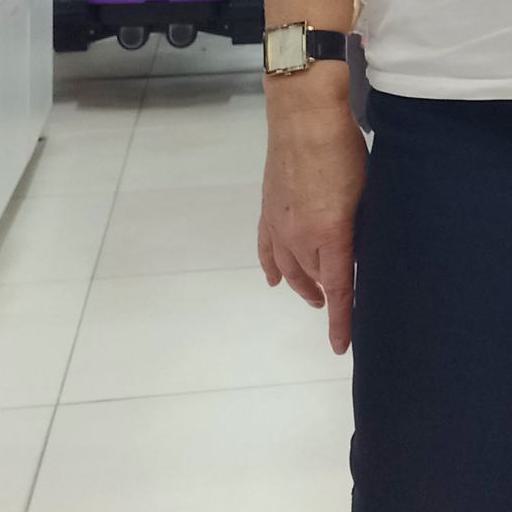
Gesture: no_gesture